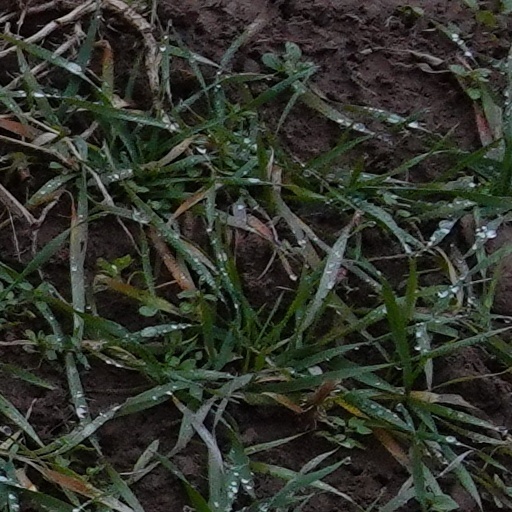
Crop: wheat